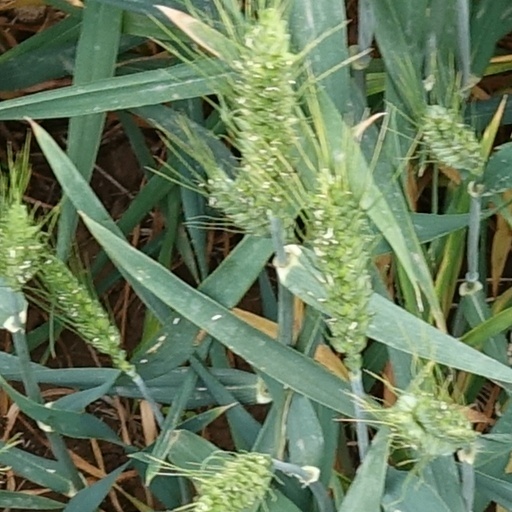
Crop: wheat